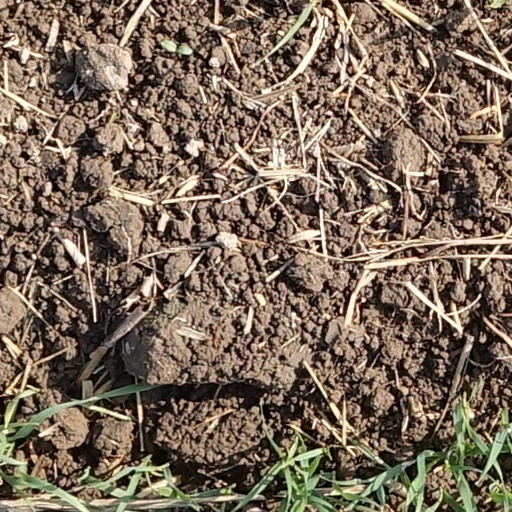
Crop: wheat